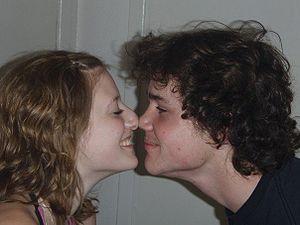
Dans la culture occidentale moderne, un bisou esquimau est un baiser dans lequel les nez des deux personnes sont pressés l'un contre l'autre. Ce baiser est vaguement basé sur la forme traditionnelle de salut inuit appelée kunik.